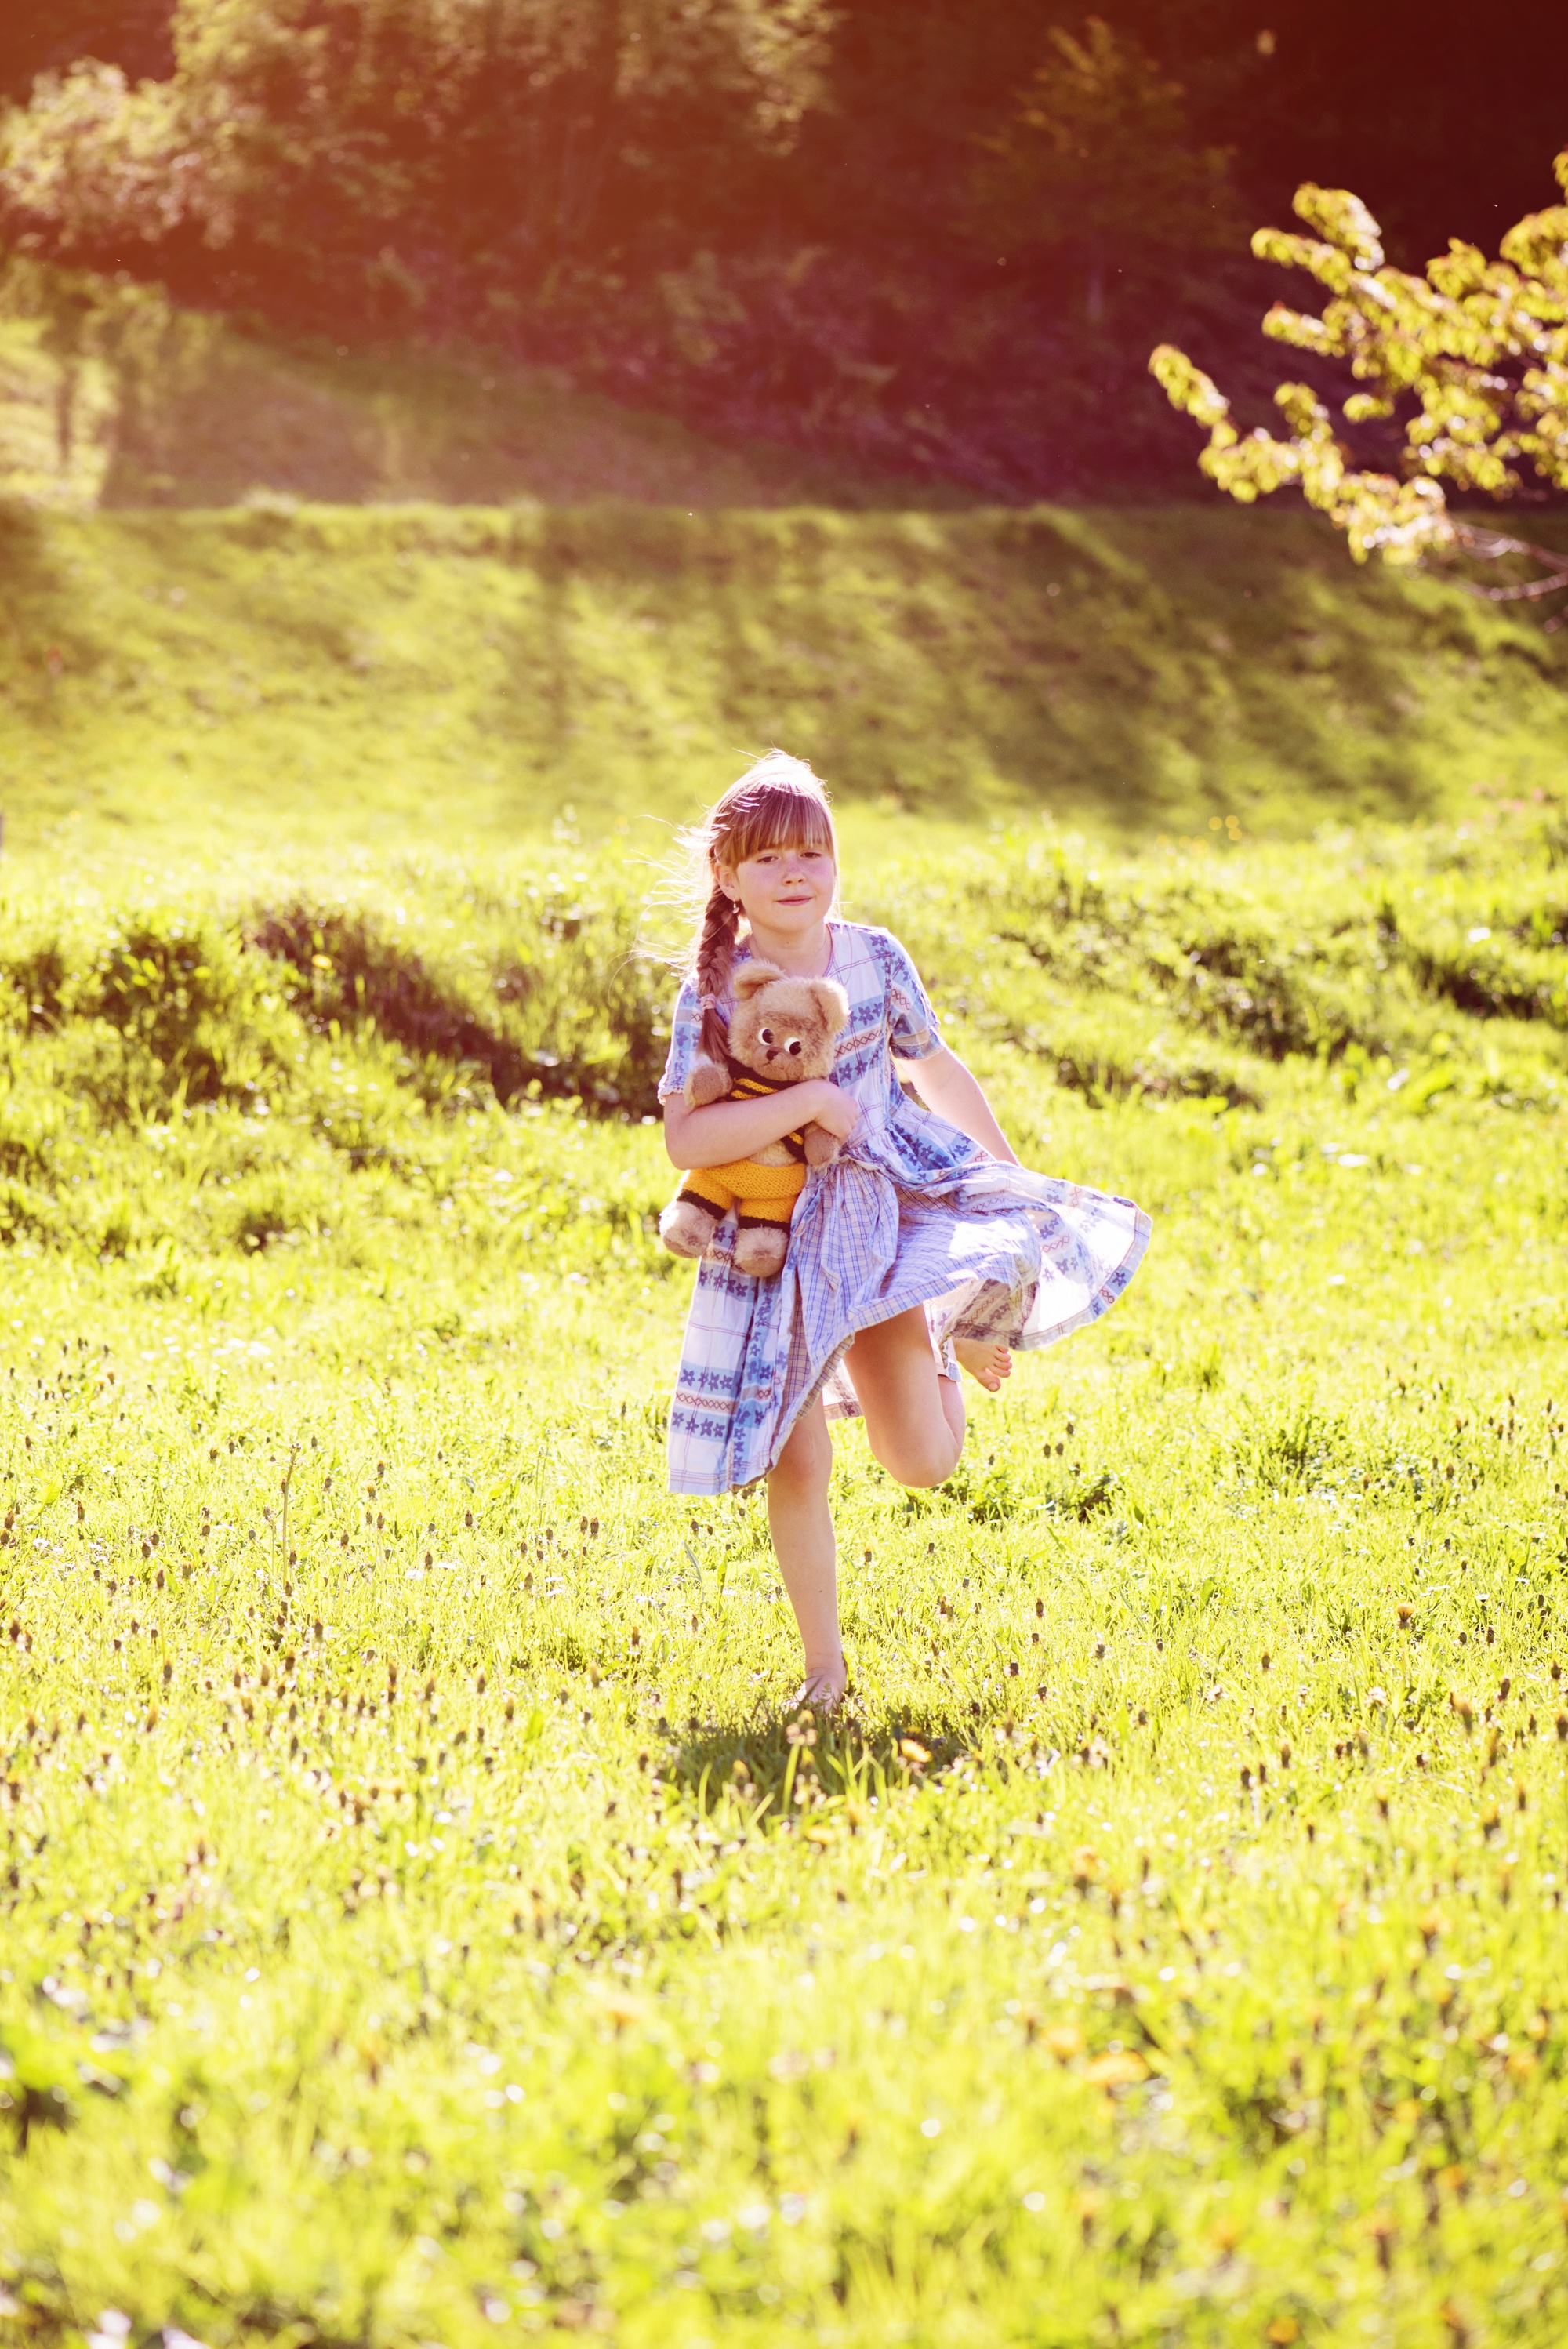
nature, plant, girl, meadow, sunlight, flower, run, spring, autumn, romance, child, human, yellow, season, teddy bear, dress, out, emotion, teddy